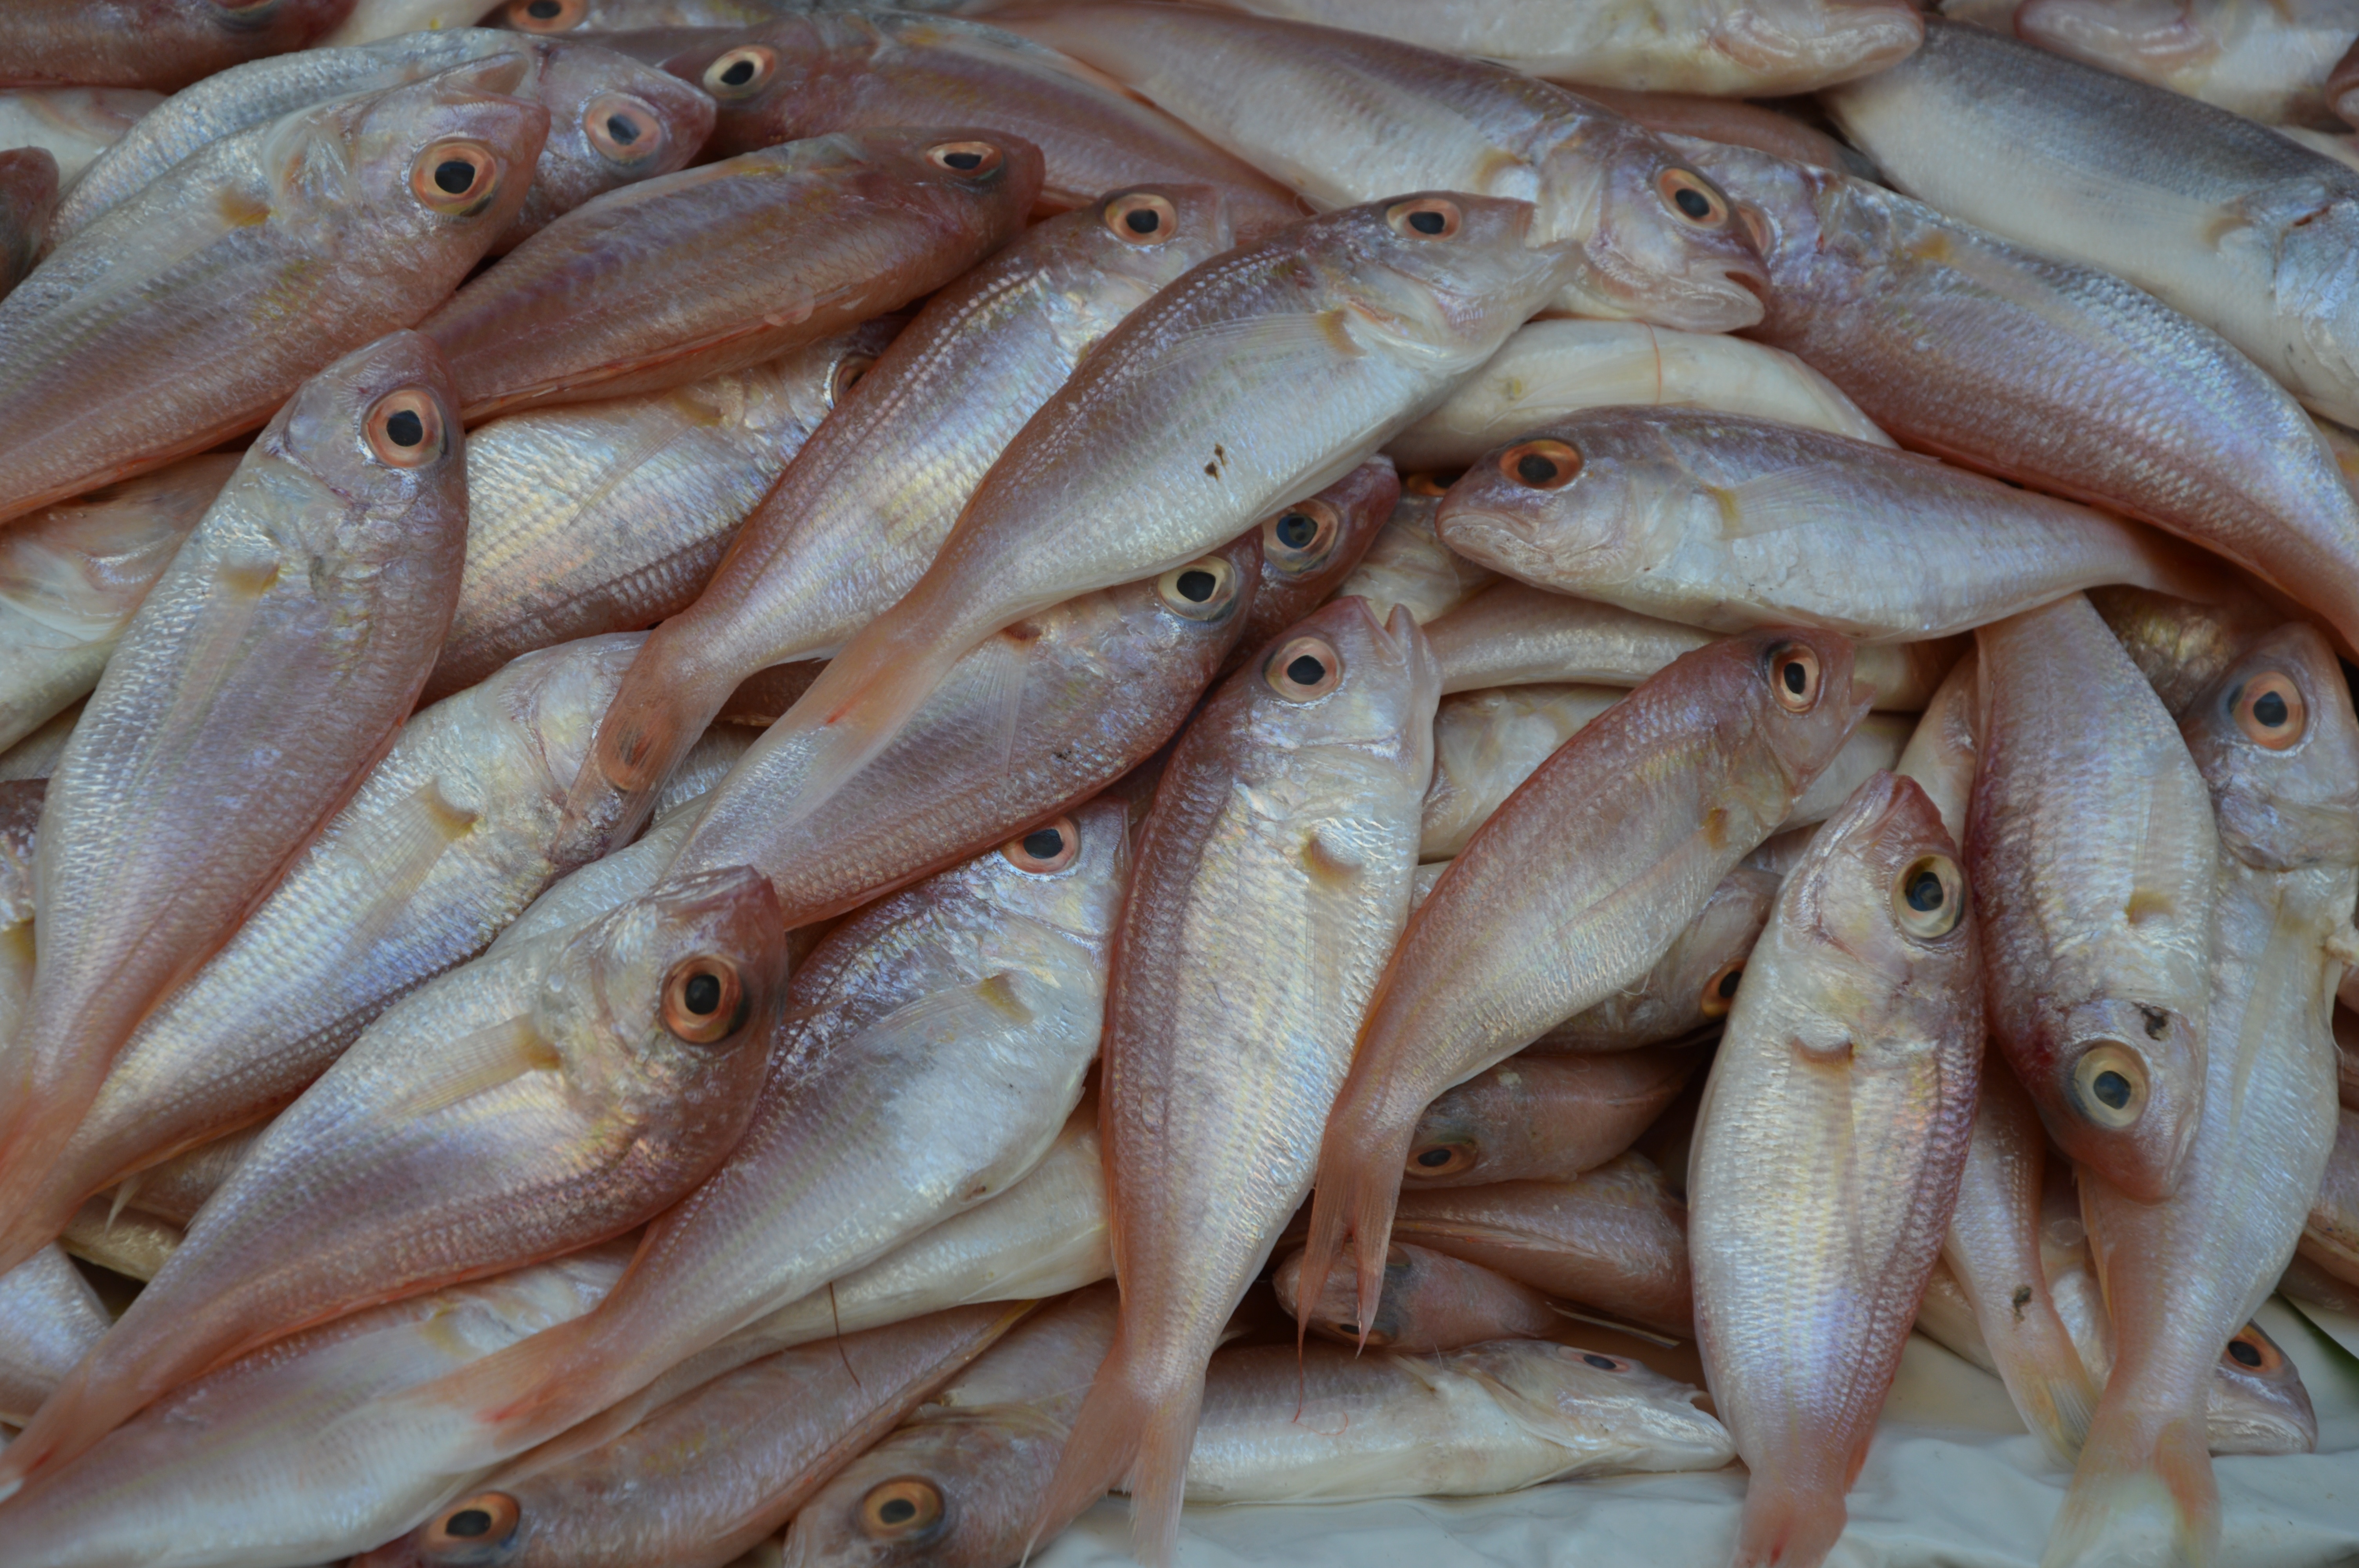
food, seafood, market, fish, squid, invertebrate, sardine, animals, buy, milkfish, cephalopod, cod, red snapper, forage fish, oily fish, capelin, shishamo, barbunia